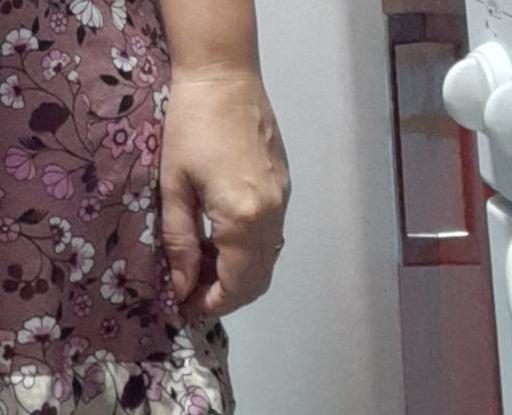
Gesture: no_gesture